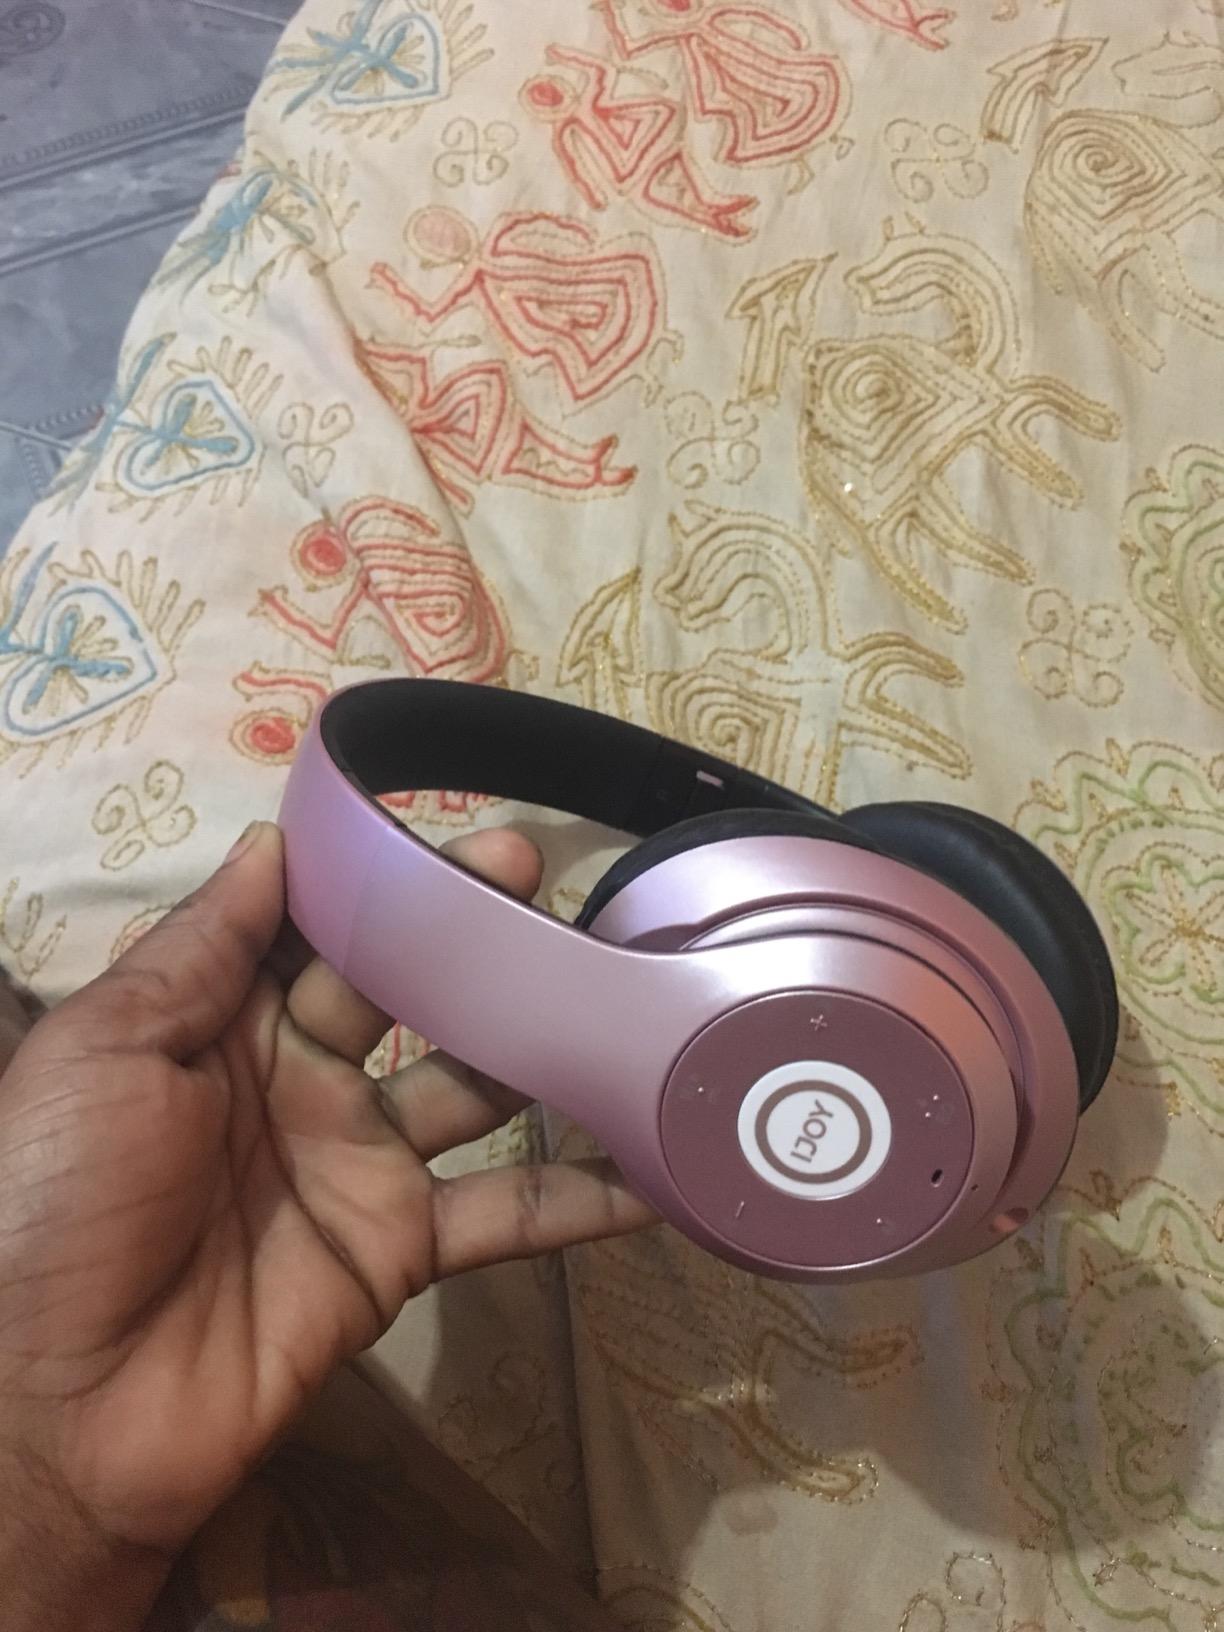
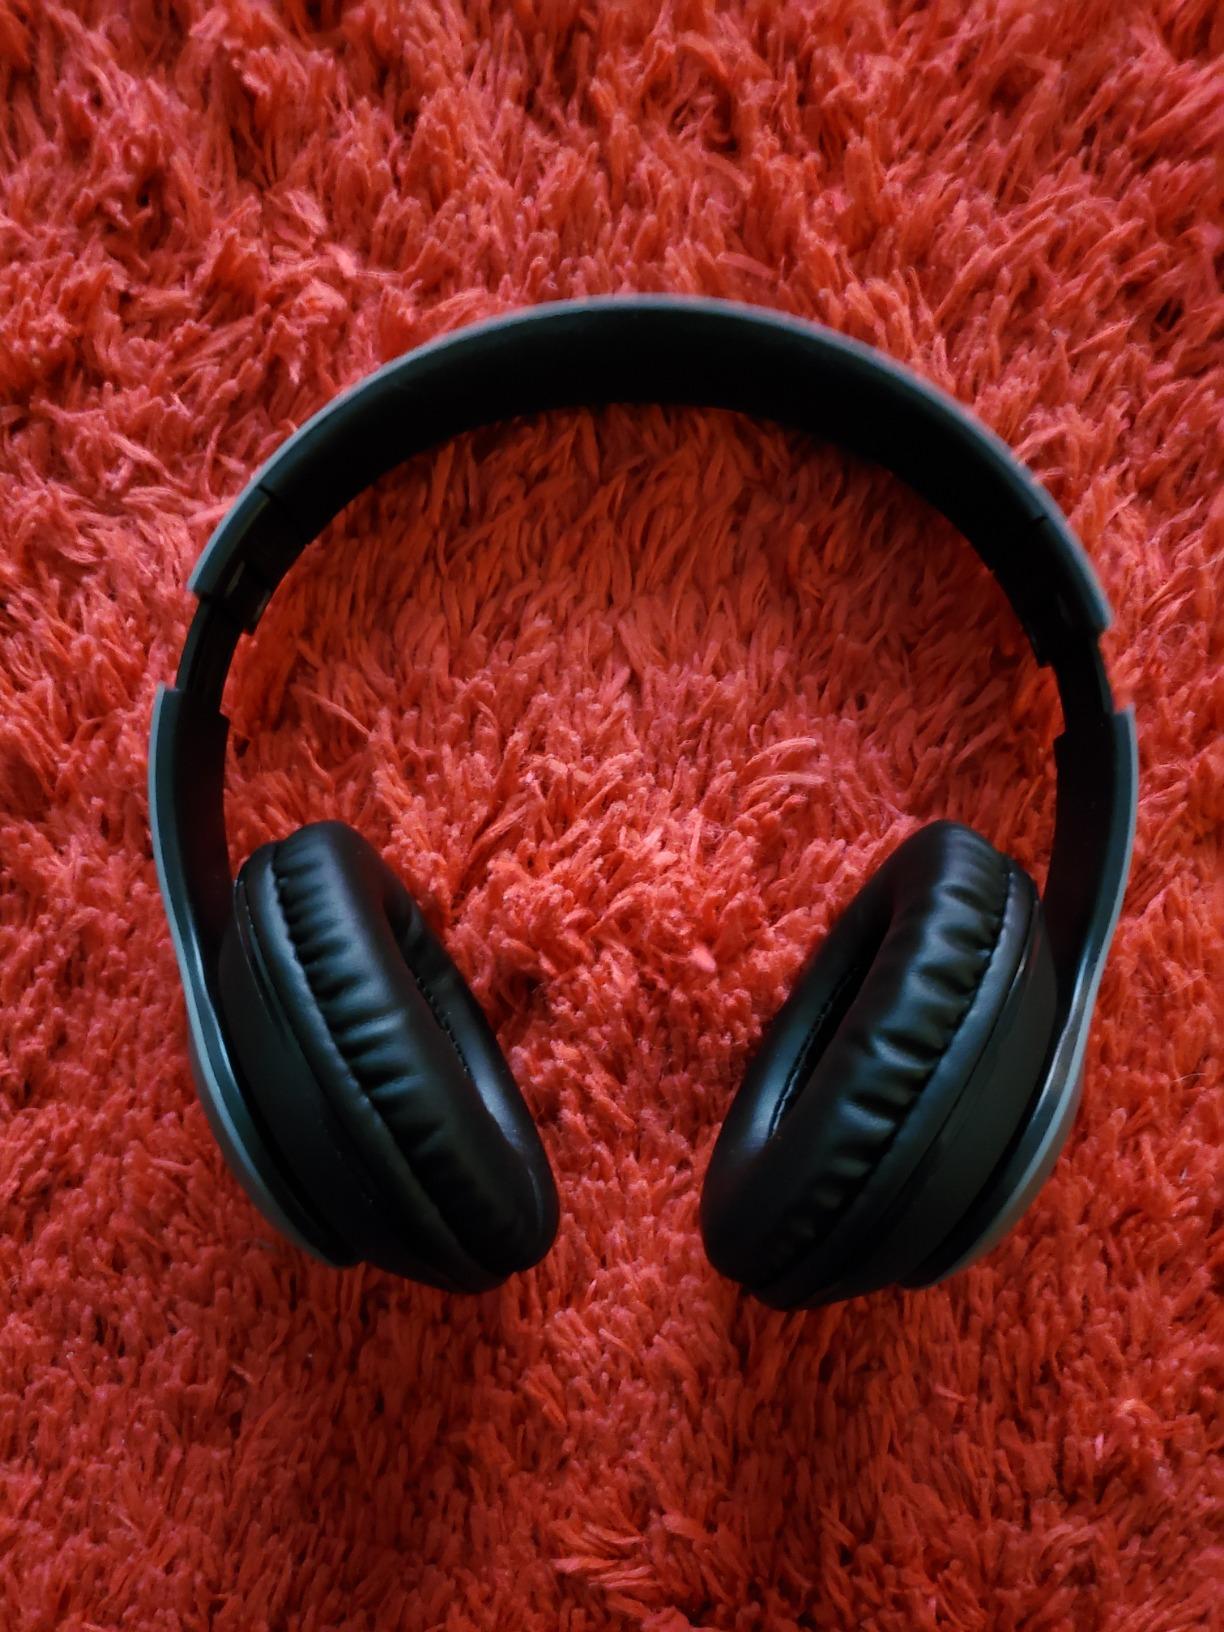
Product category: headphones
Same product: no